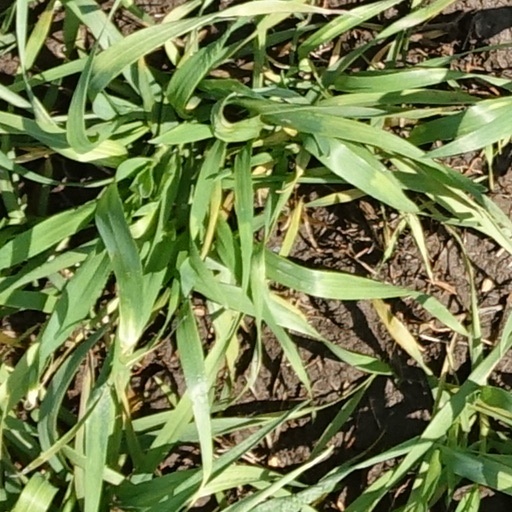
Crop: wheat